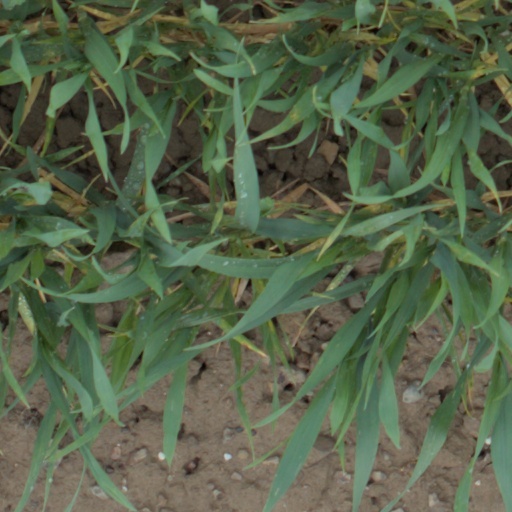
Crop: wheat